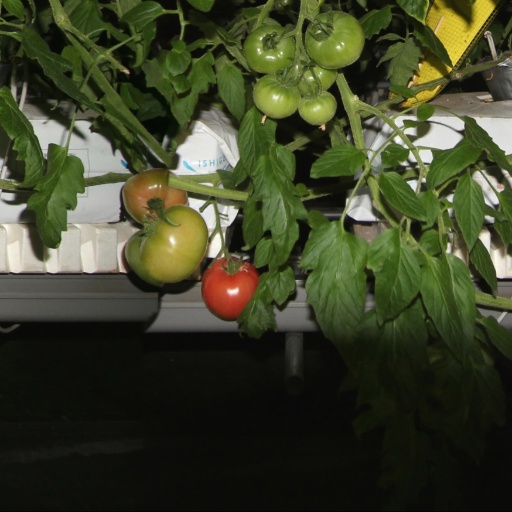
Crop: tomato